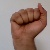
The image shows a hand gesture representing the letter 'A' in Indian Sign Language.